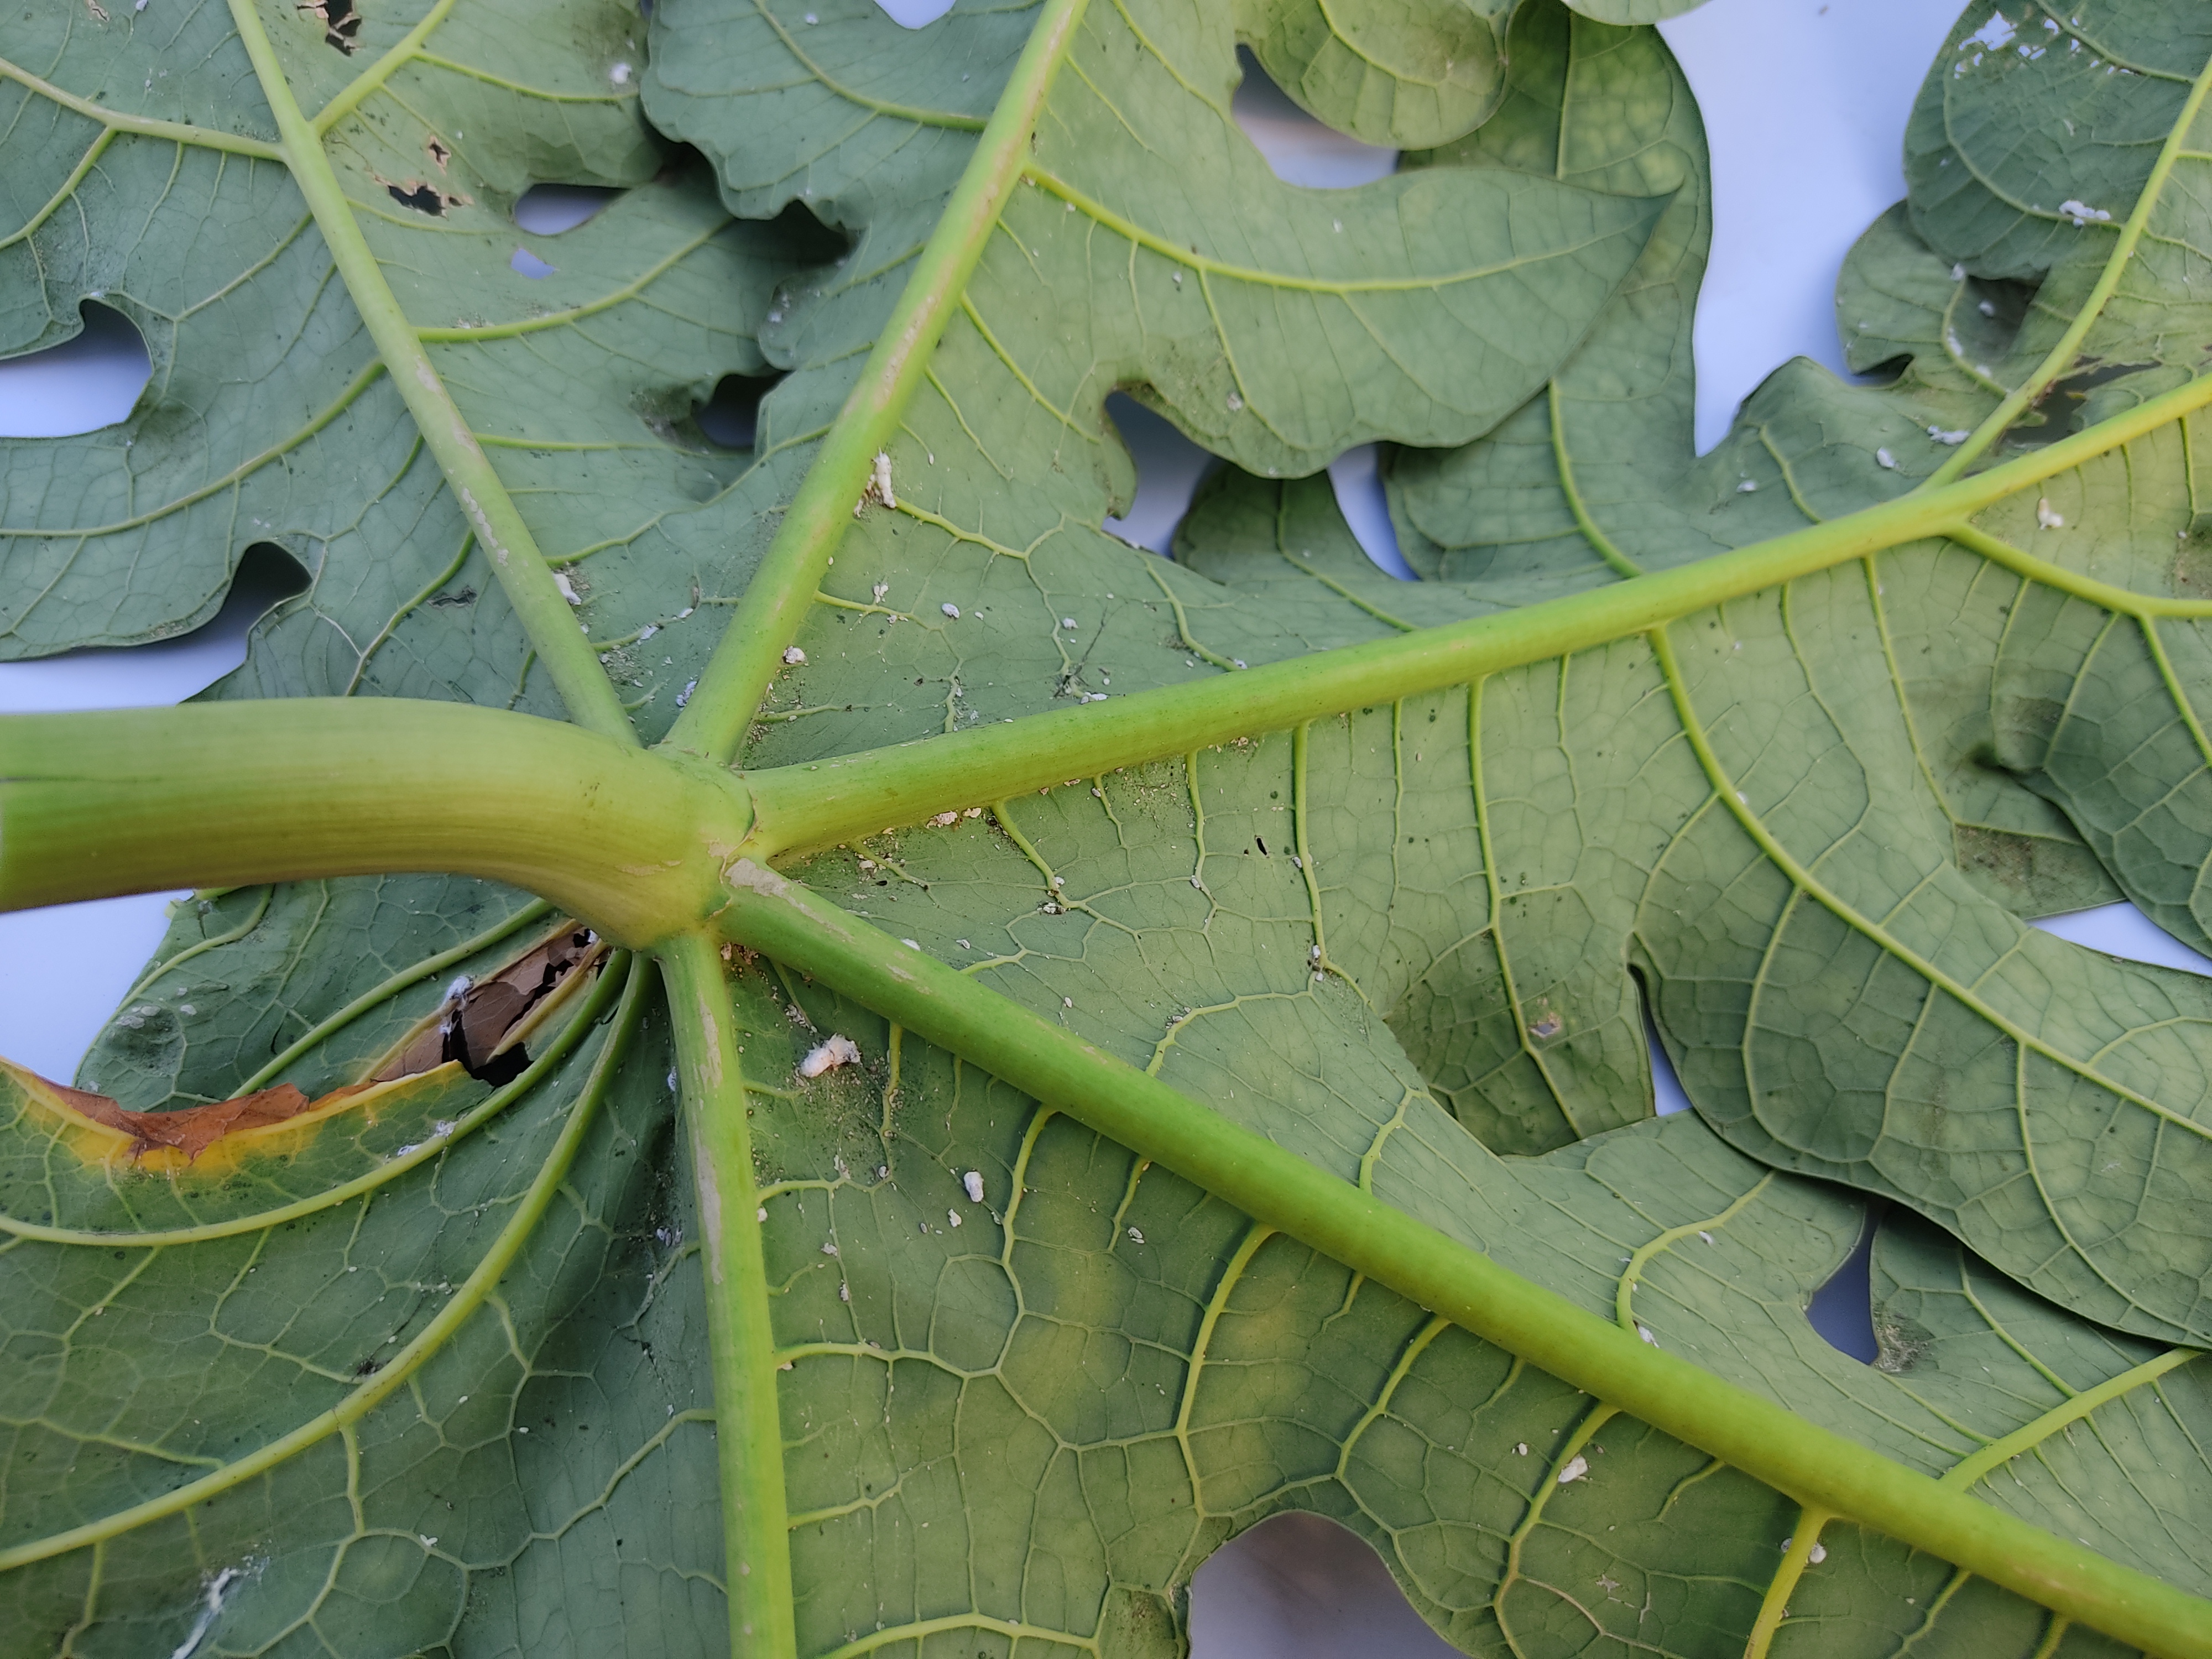
Label: Mealybug